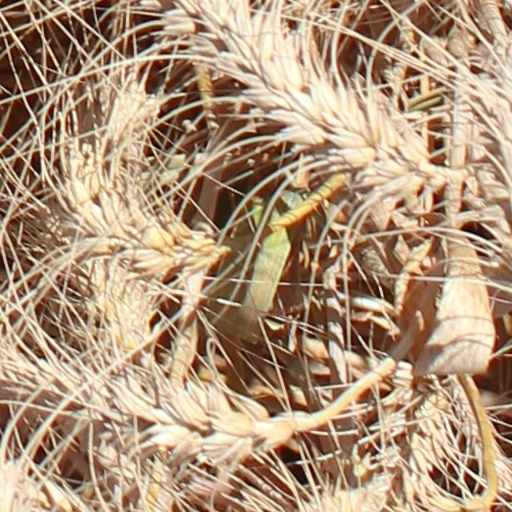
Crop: wheat